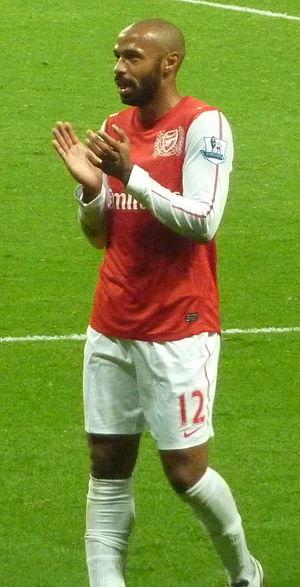
Thierry Henry, né le 17 août 1977 aux Ulis, est un ancien footballeur international français qui a évolué au poste d'attaquant entre 1994 et 2014. Il est actuellement entraîneur de l'Impact de Montréal en Major League Soccer.
Cet article recense les coups du chapeau marqués en Premier League.